Hinduism in the United Arab Emirates

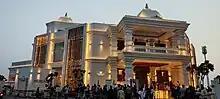
Hindu Temple, Jebel Ali, Dubai

The first Hindu Temple in Dubai is located in Bur Dubai, and is locally referred to as "Shiva and Krishna Mandir." It was built in 1958. The Shiv temple closed in 2024 due to lack of space and was relocated to Jebel Ali. The Krishna Temple continues to exist there.